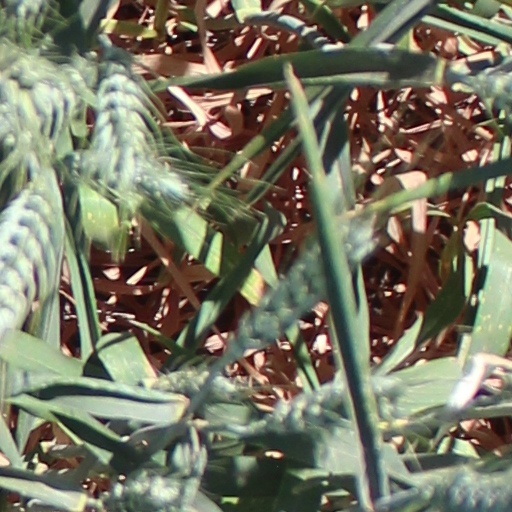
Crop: wheat